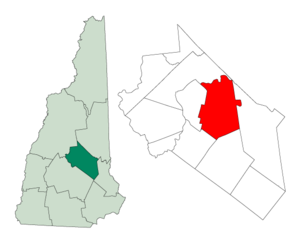
Gilford est une municipalité américaine située dans le comté de Belknap au New Hampshire. Selon le recensement de 2010, sa population est de 7 126 habitants.